Henri Bellechose

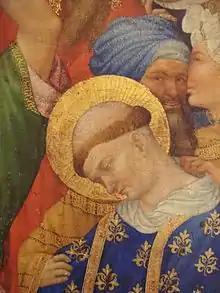
Detail. Pseudo-Kufic inscriptions are visible on the garments of the Gaulish pagan priests, shown in exotic Middle Eastern costume.

Almost all of Bellechose's documented work was commissions from the Dukes of Burgundy, with some works for churches in Dijon. However the number of works recorded in the meticulous Burgundian accounts greatly exceed the number that survive; and only two may possibly fall into both categories.